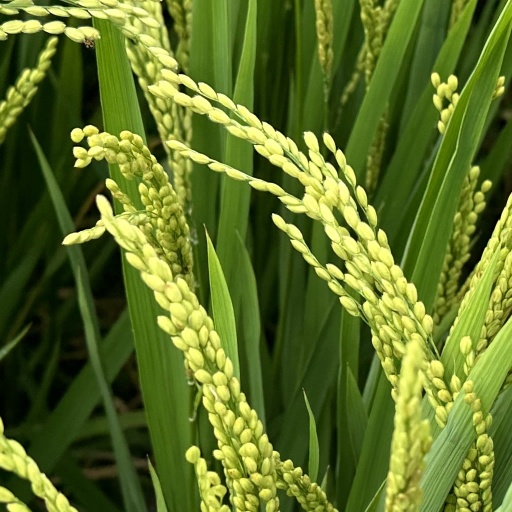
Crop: rice